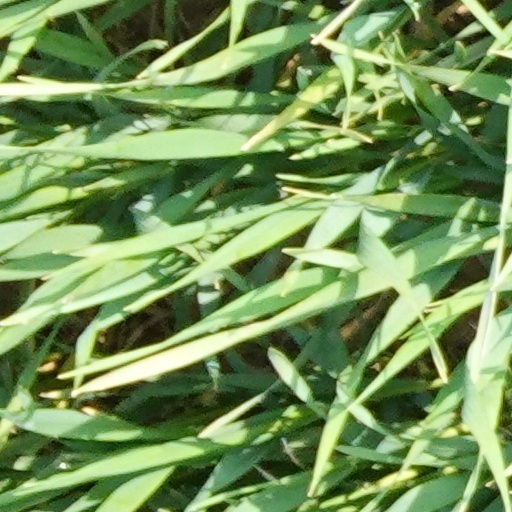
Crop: wheat